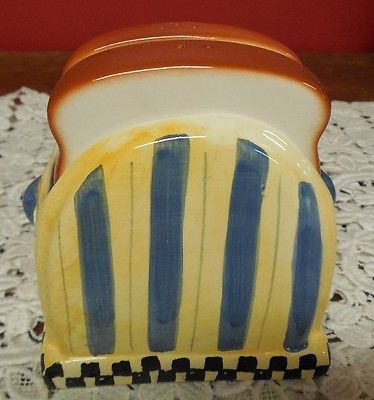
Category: toaster